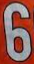
Number: 6